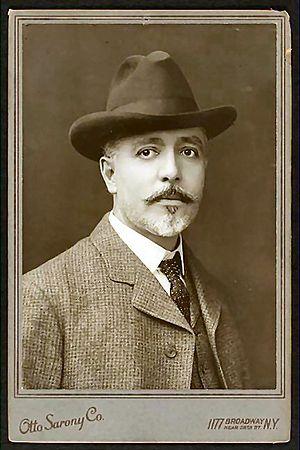
Otis Skinner est un acteur américain né le 28 juin 1858 à Cambridge, Massachusetts, et mort le 4 janvier 1942 à New York. Il est le frère cadet de l'écrivain Charles Montgomery Skinner et le père de l'actrice Cornelia Otis Skinner.